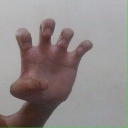
अक्षर: झ